Feminist science fiction

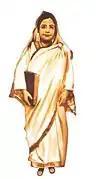
Begum Rokeya, a Bengali feminist who wrote one of the earliest feminist science fiction, "Sultana's Dream". She's considered as one of the earliest Muslim feminist.

Feminist science fiction is a sub-genre of science fiction (SF for short) that focuses on theories that include feminist themes, for example gender inequality, sexuality, race, economics and reproduction. Feminist science fiction spans a wider range than science fiction itself, covering fantasy, utopia and dystopia, horror (such as Anne Rice's vampire stories). Marleen S. Barr says that what is described as feminist ‘SF’ is not really ‘SF’ at all, because it is not concerned with ‘hard science’ but with women's drive for power. Hard science fiction is of course a subset of science fiction. She thought we needed to use a term like feminist fabulation.